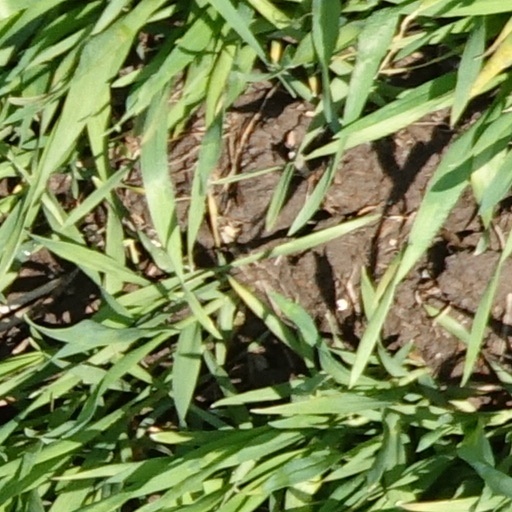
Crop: wheat